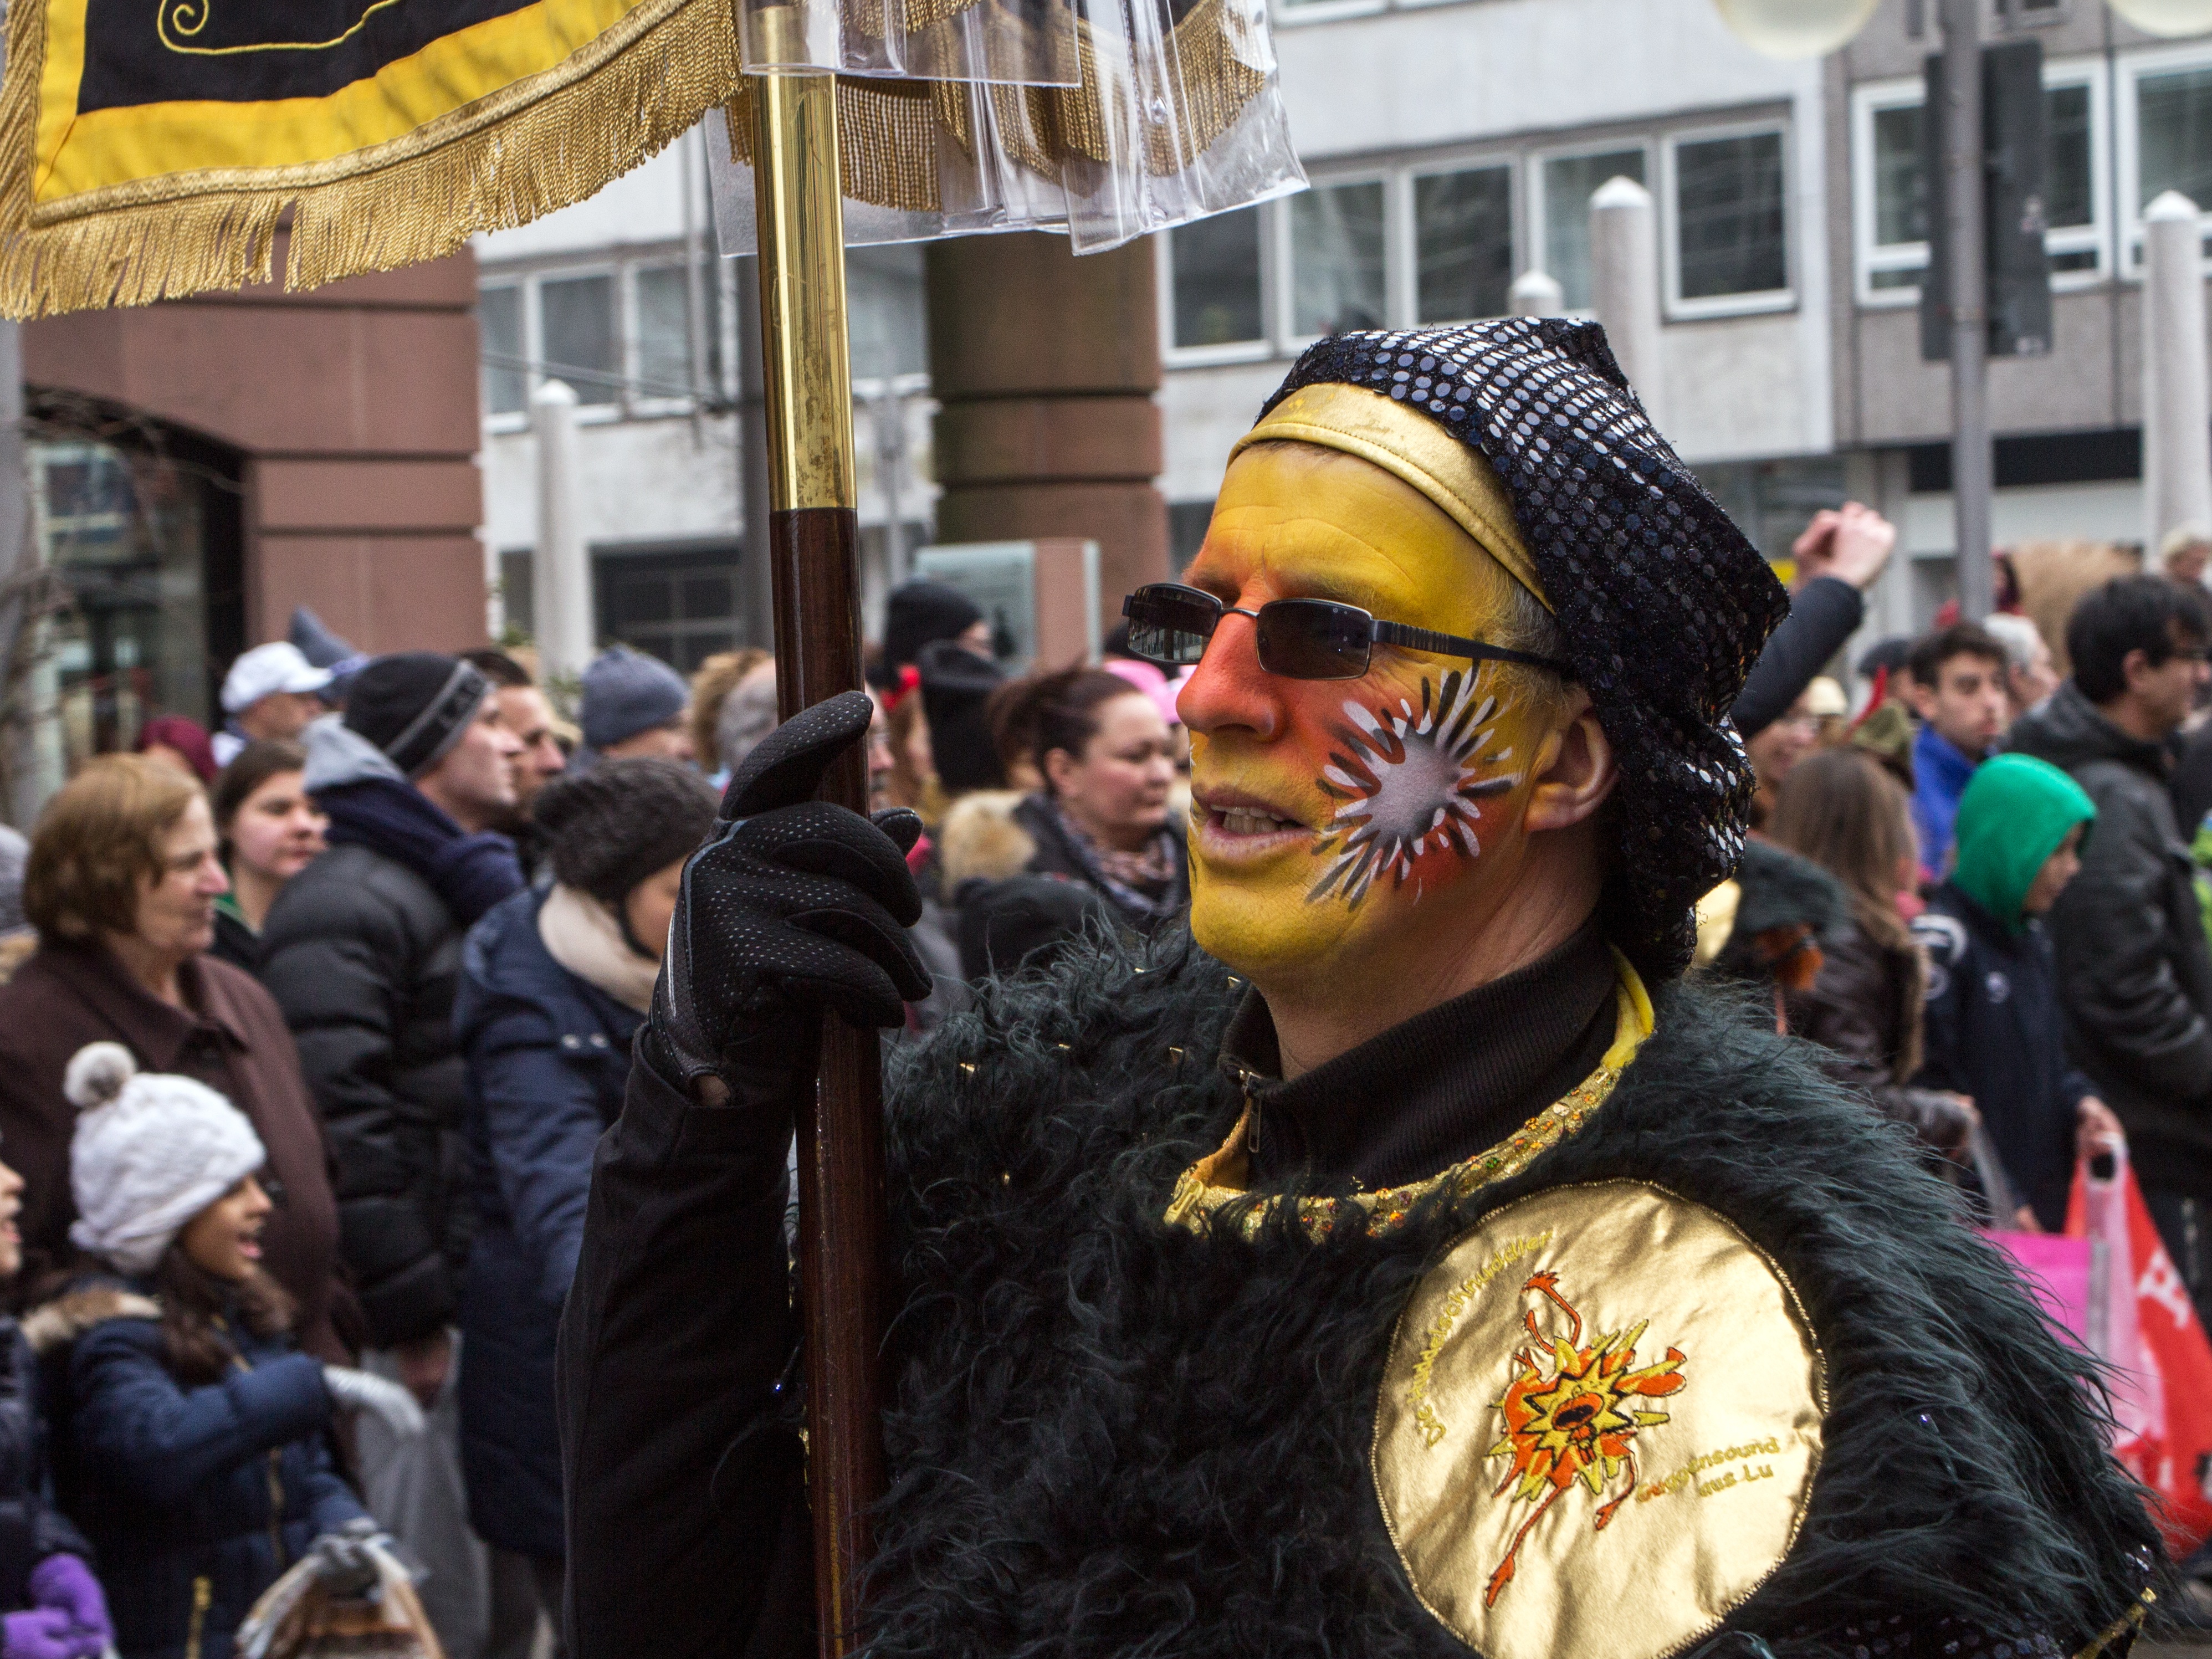
crowd, carnival, parade, festival, move, event, demonstration, protest, street carnival